Doug Stephens

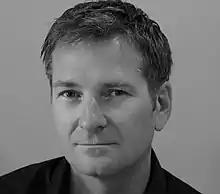

Doug Stephens (born April 17, 1964 in Vancouver, British Columbia) is a Canadian futurist, keynote speaker, author and business advisor on the future of retailing and consumerism.